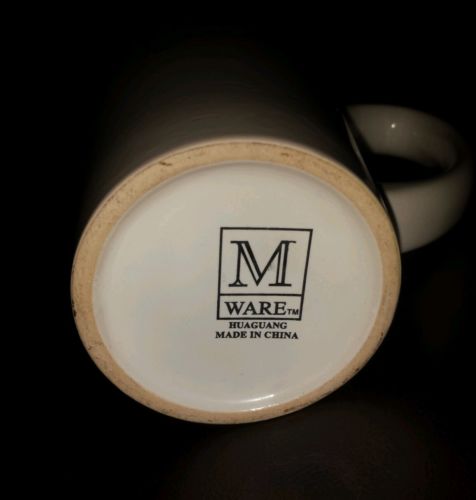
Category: mug